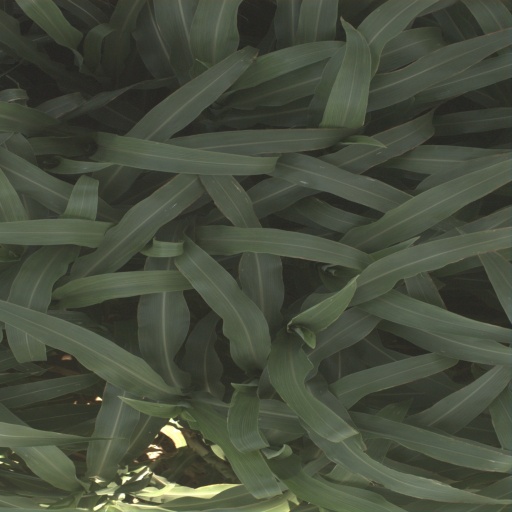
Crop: sorghum